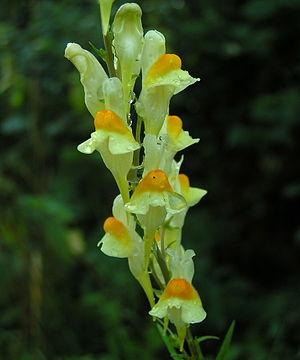
L'épigénétique est la discipline de la biologie qui étudie la nature des mécanismes modifiant de manière réversible, transmissible et adaptative l'expression des gènes sans en changer la séquence nucléotidique.